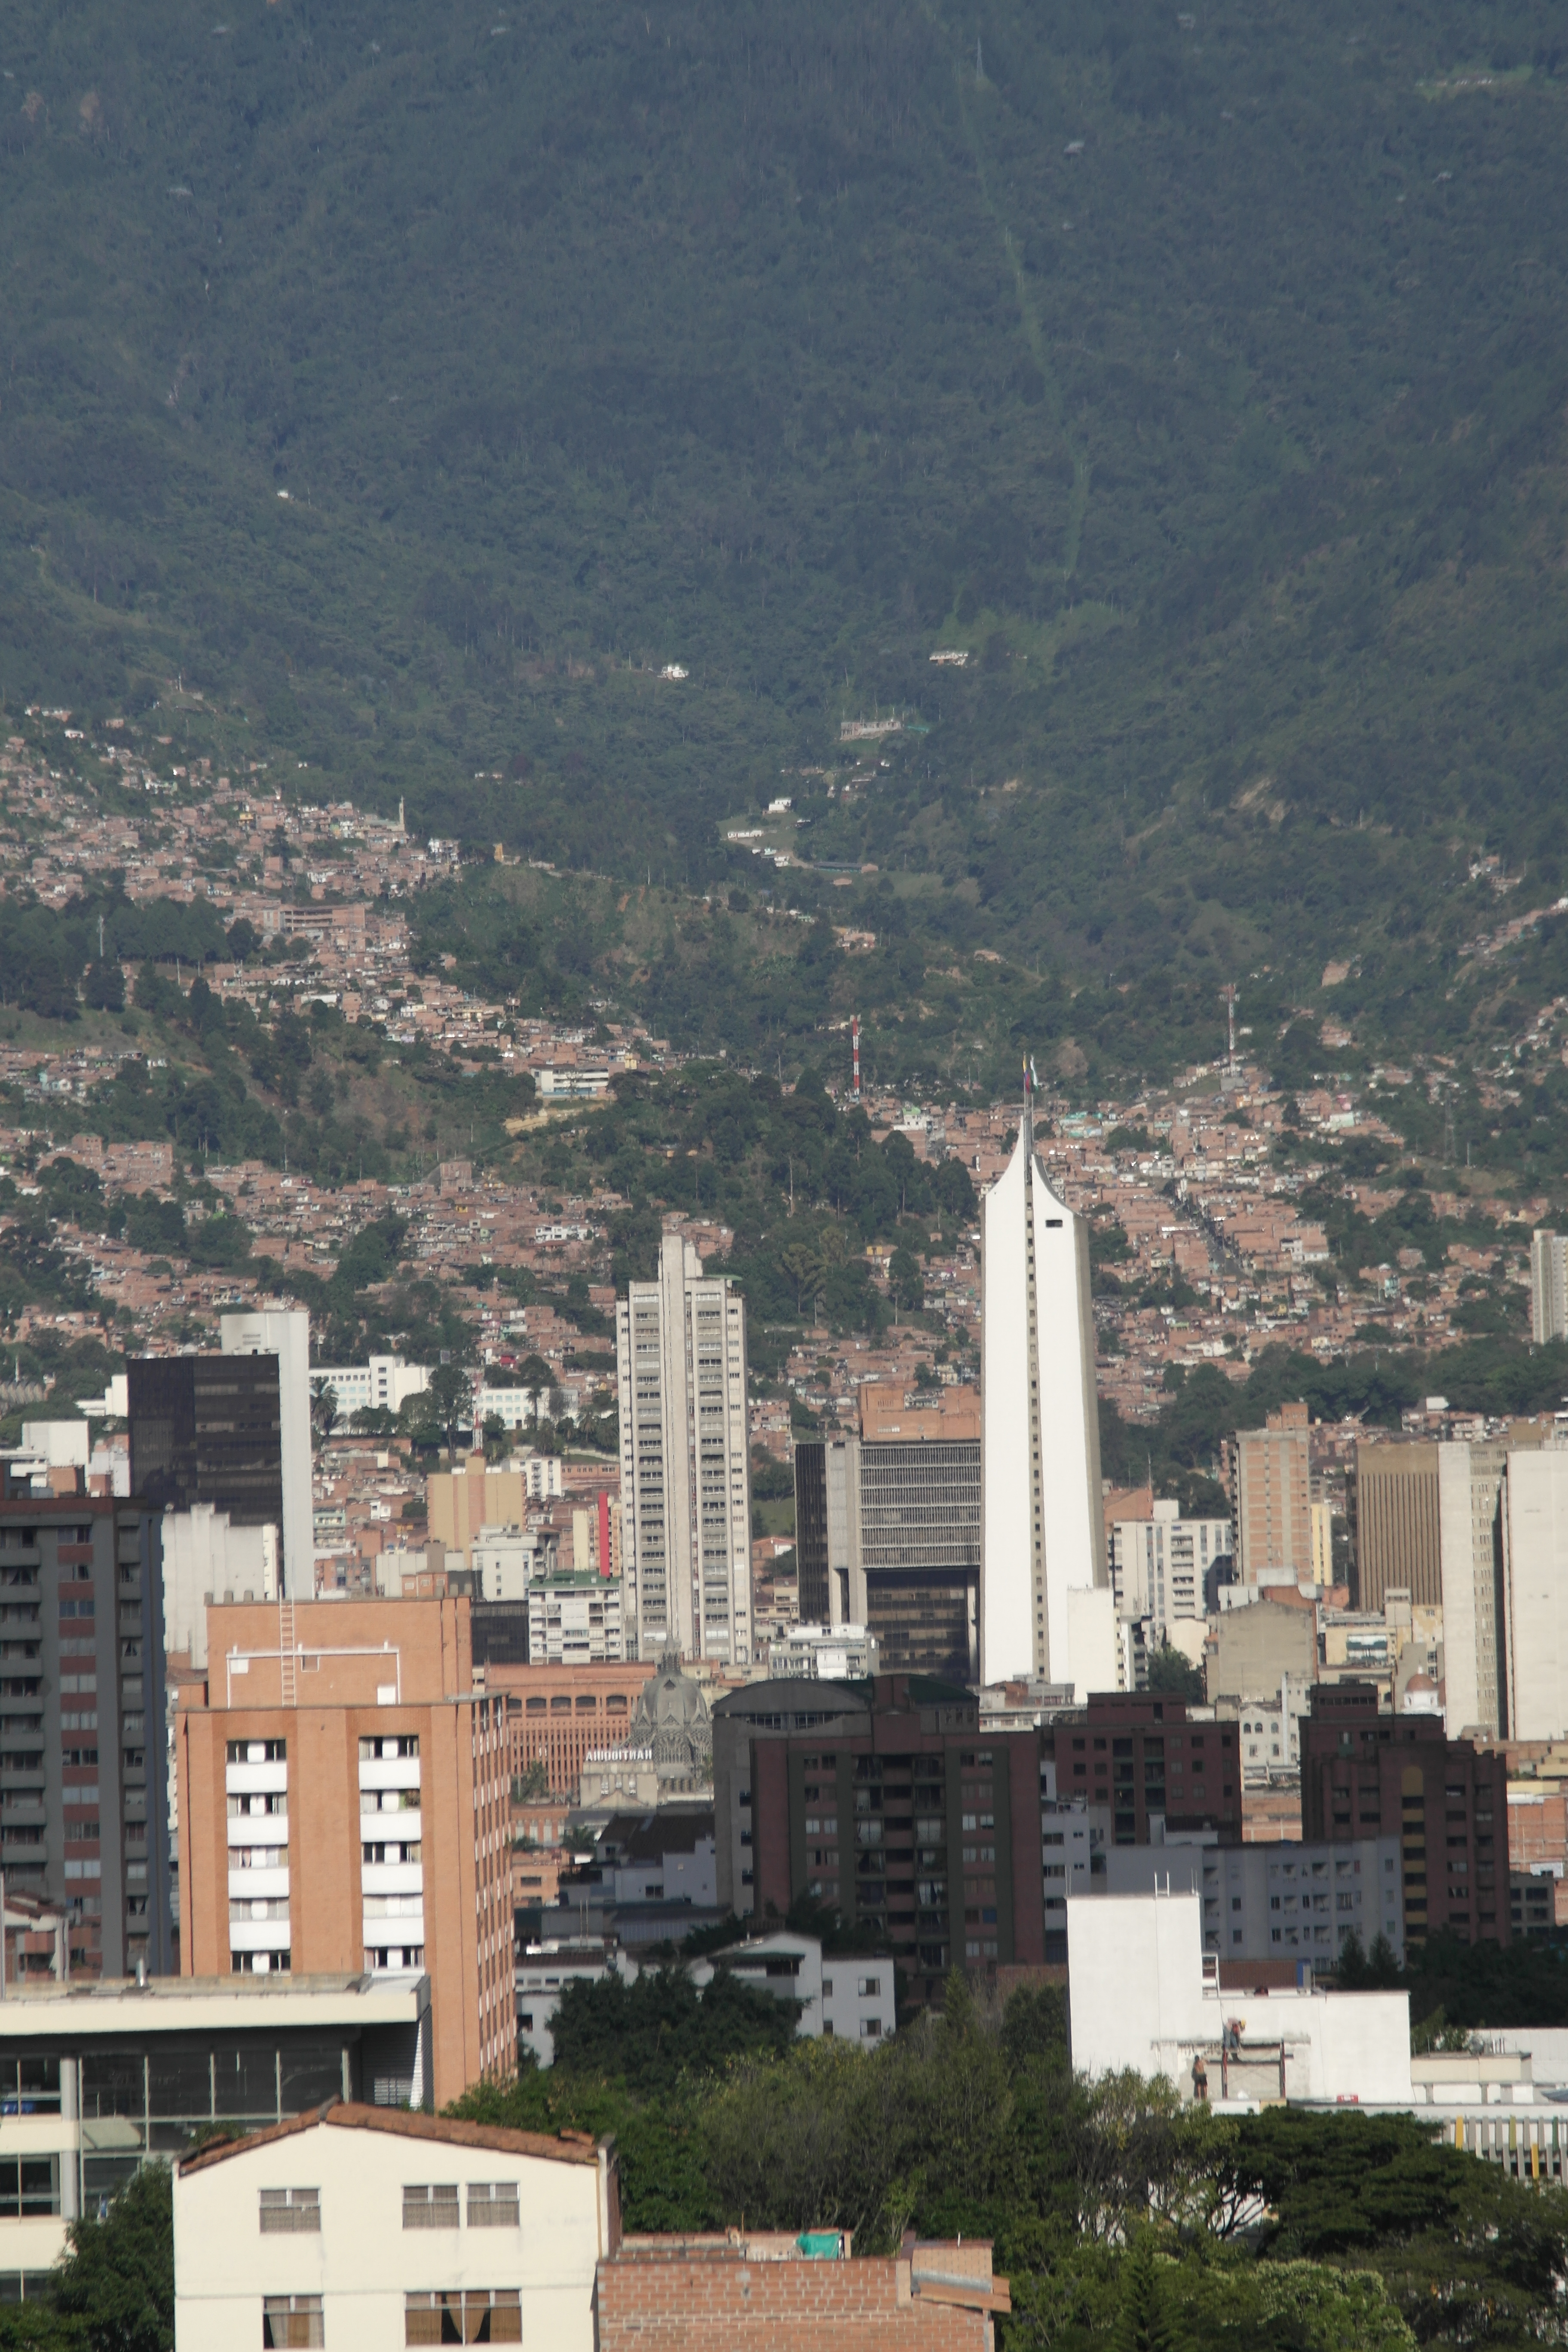
landscape, urban area, metropolitan area, city, cityscape, sky, human settlement, residential area, metropolis, daytime, skyline, downtown, town, suburb, neighbourhood, skyscraper, building, roof, architecture, tower block, tree, apartment, condominium, tower, cloud, aerial photography, urban design, hill, space, bird's eye view, mixed use